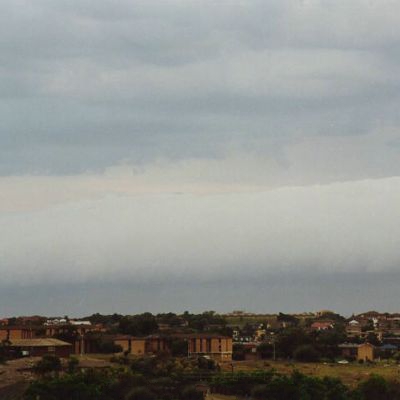
Cloud type: Stratocumulus (Sc)